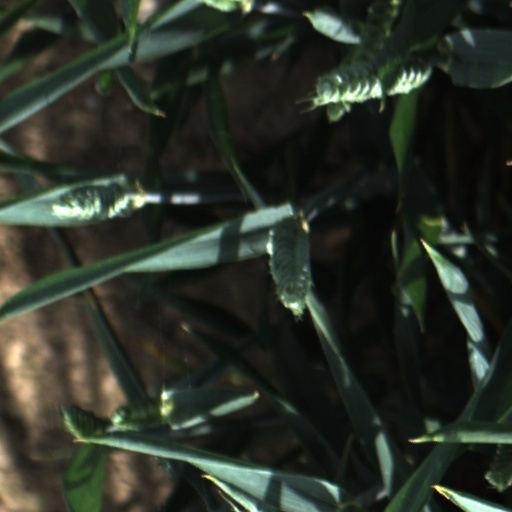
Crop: wheat